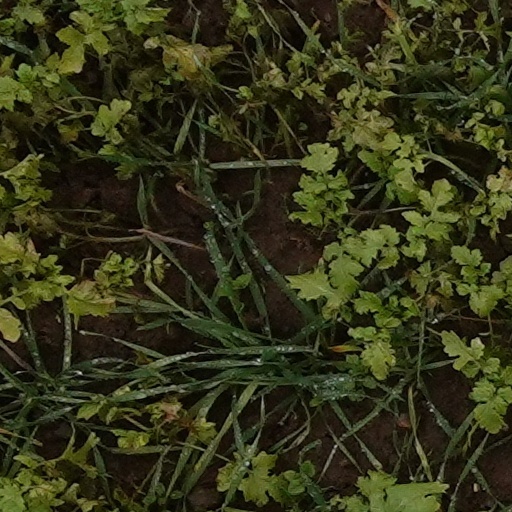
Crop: wheat